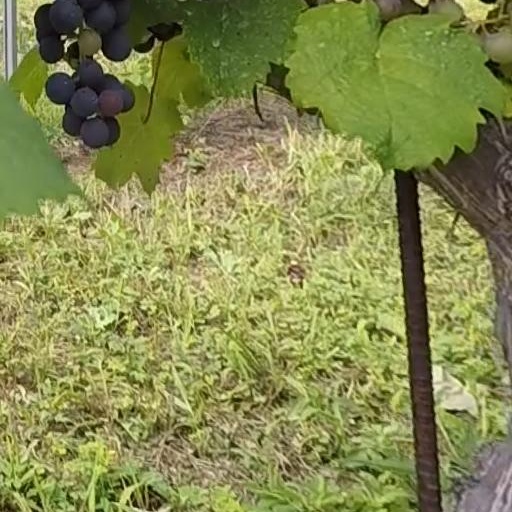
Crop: grape